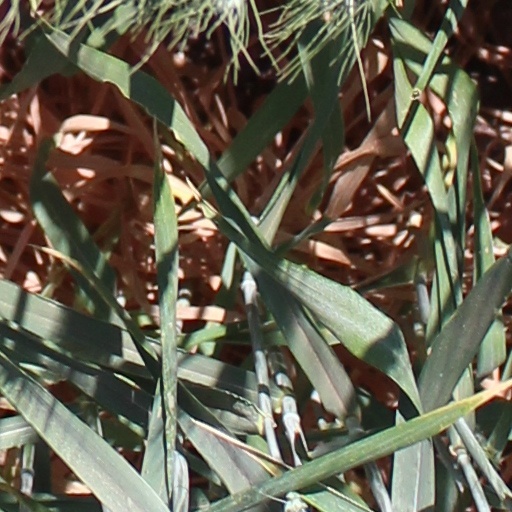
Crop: wheat